Clarence Hawkes

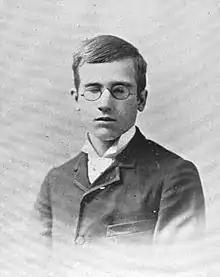
Clarence Hawkes, circa 1894

Clarence Hawkes (December 16, 1869 – January 19, 1954) was an American author and lecturer, known for his nature stories and poetry. One of his most well-known works is his autobiography, titled "The Darkened Path: A Story of Blindness and Its Triumphs," published in 1918.